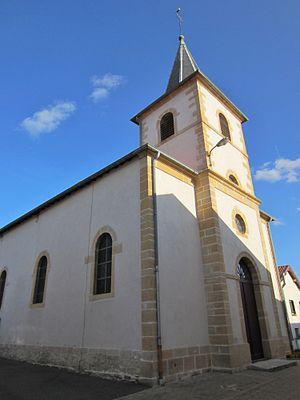
Ozerailles est une commune française située dans le département de Meurthe-et-Moselle en région Grand-Est.